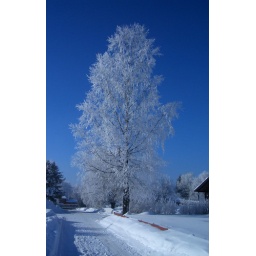
A tree next to my house in winterColors